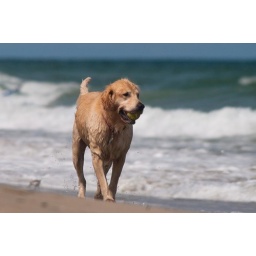
This guy was having the time of his life fetching balls in the surf. Makes me want a dog again.